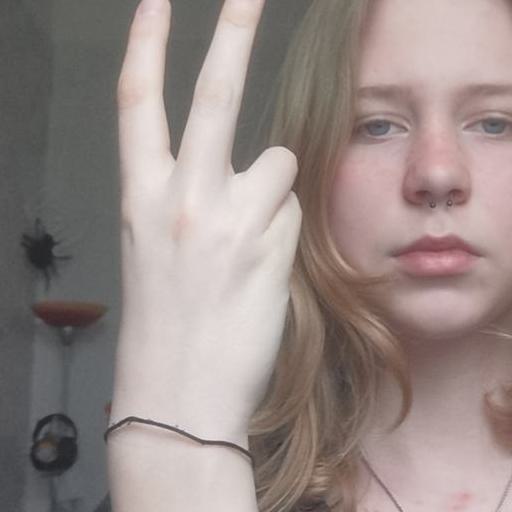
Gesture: peace_inverted